Harry Sylvester

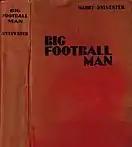
The first edition of "Big Football Man" published in 1933 by Farrar & Rhineheart Inc.

In 1933, Sylvester gave up a full-time job as a journalist in order to concentrate on his fiction writing. His first novel, "Big Football Man", was released that same year. The novel, a bildungsroman, revolves around the young football star Sebastian as he navigates the complexities of college life. Sylvester drew upon his own experiences playing for Notre Dame for the story.